Carlos Sastre

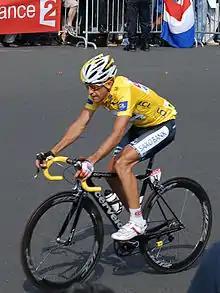
Carlos Sastre entering Paris wearing the yellow jersey.

Coming into the 2008 Tour de France, Sastre was considered one of the favorites to win the race along with Australian Cadel Evans of Team , Spaniard Alejandro Valverde of and Russian Denis Menchov of . He also faced competition within his own team from brothers Andy and Fränk Schleck, despite officially being the leader of .